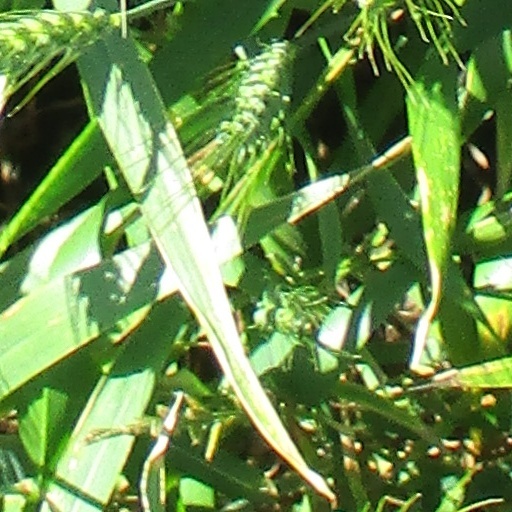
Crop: wheat